Bengkulu

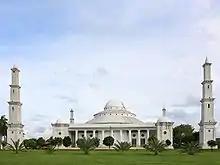
Akbar At-Taqwa Grand Mosque in Bengkulu City

The western part of Bengkulu province, bordering the Indian Ocean coast, is about 576 km along, and the eastern part of the condition is hilly with a plateau that is prone to erosion. Bengkulu Province is on the west side of the Bukit Barisan mountains. The province's area is about 20,130.21 square kilometres,or slightly smaller than the European country,Slovenia.The province extends from the border province of West Sumatra to the border province of Lampung; the distance is about 567 kilometres. Bengkulu Province lies between 2° 16' S and 03° 31' S latitude and 101° 01'-103° 41'E longitude. Bengkulu province in the north borders the province of West Sumatra, in the southern the Indian Ocean and Lampung province, in the west it borders the Indian Ocean and in the east the provinces of Jambi and South Sumatra. Bengkulu province is also bordered by the Indian Ocean coastline of approximately 525 kilometres to the west. Its western part is hilly with fertile plateaus, while the western part is lowland relatively narrow, elongated from north to south and punctuated bumpy areas.